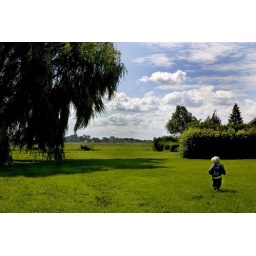
Walking in clear green today!